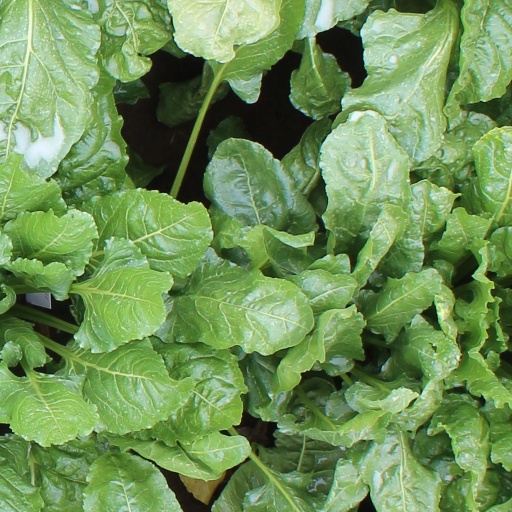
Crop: sugar beet